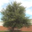
Label: maple_tree